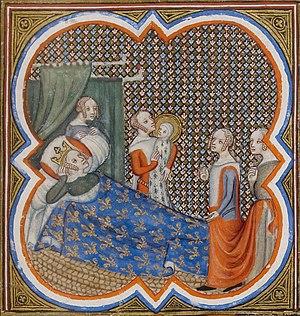
Naissance de Saint Louis. Enluminure des Grandes Chroniques de France, XIVe siècle. Paris, BnF, département des Manuscrits, Français 2813, folio 265 recto.
Cette page concerne l'année 1214 du calendrier julien.
Louis IX, dit « le Prudhomme » et plus communément appelé Saint Louis, est un roi de France capétien né le 25 avril 1214 à Poissy et mort le 25 août 1270 à Carthage, près de Tunis. Il régna pendant plus de 43 ans de 1226 jusqu'à sa mort. Considéré comme un saint de son vivant, il est canonisé par l'Église catholique en 1297.
L'histoire des femmes au Moyen Âge est incomplète, puisque dans l'histoire, la plupart des textes sont écrits par des hommes et les femmes sont très peu évoquées. Plus nous remontons dans le passé, plus les informations sur les femmes sont partielles.
Blanche de Castille, née le 4 mars 1188 à Palencia, en Castille, et morte le 27 novembre 1252 à Melun, est reine de France par son mariage avec Louis VIII.